Vincent Gallo

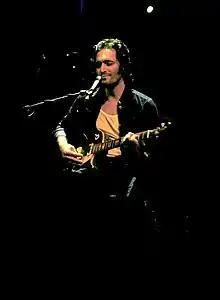
Gallo performing in 2005

Gallo played electric bass and sang in the mid-1970s in several adolescent garage bands such as Blue Mood; a progressive rock cover band named Zephyr (not to be confused with the late 1960s band of the same name, or the 1980s Johnny Goudie-fronted band of the same name) which did one performance at Lincoln Park, Tonawanda, New York in 1978; The Good (with Bernie Kugel and Larry Galanowitz); The Detours; and the Plastics. At the age of 16, Gallo moved to New York City and was a later member of the band Gray, with visual artist Jean-Michel Basquiat. Gray played at clubs such as Max's Kansas City, CBGB's, Hurrahs, and the Mudd Club. A few of Gray's recordings appear on the soundtrack for the film "Downtown 81".